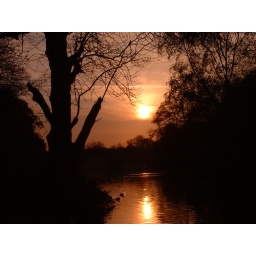
Taken against the sun looking west at the road bridge going over the Clumber Lake.